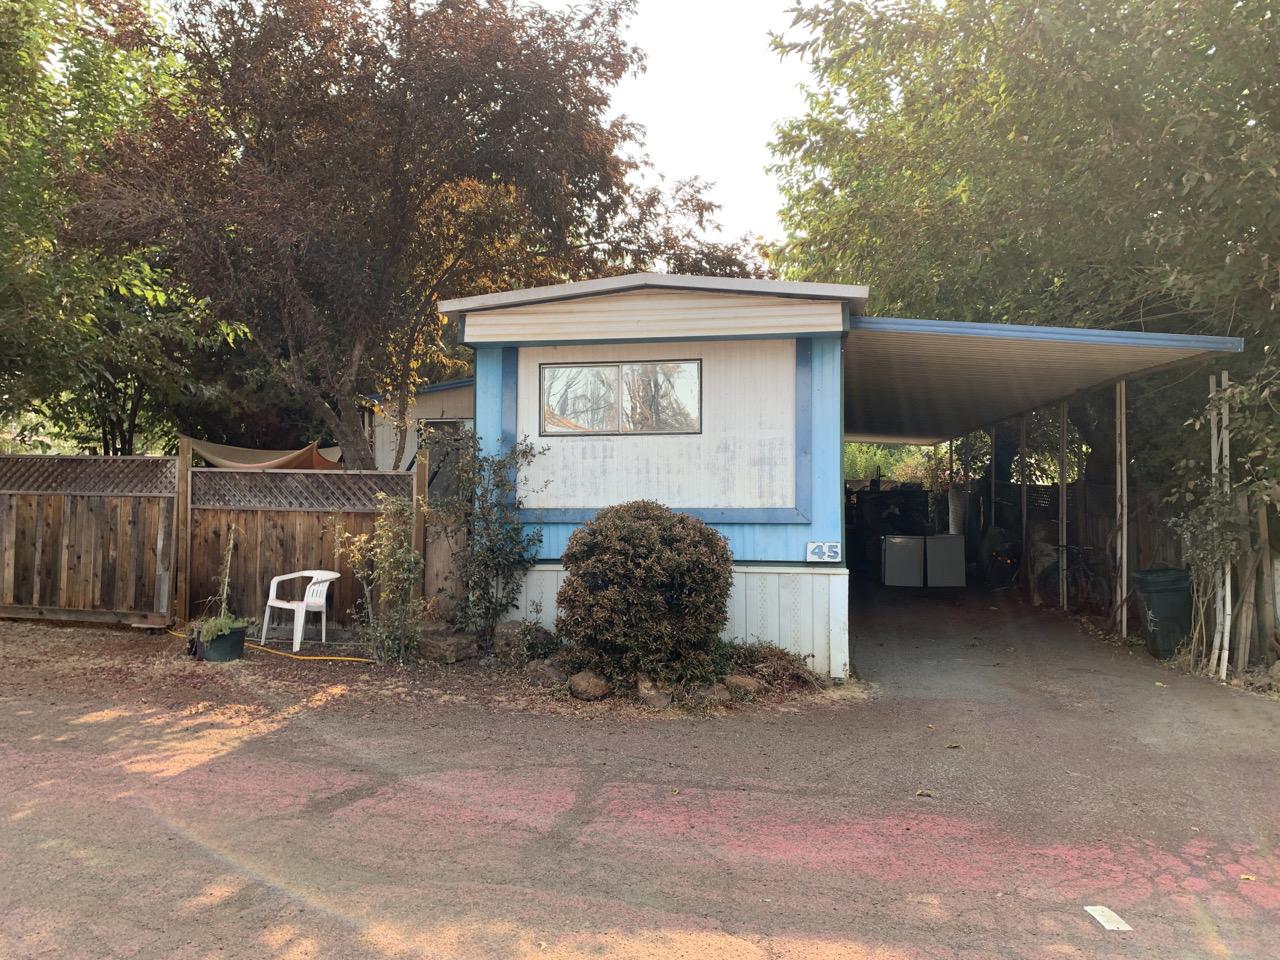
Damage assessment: no_damage